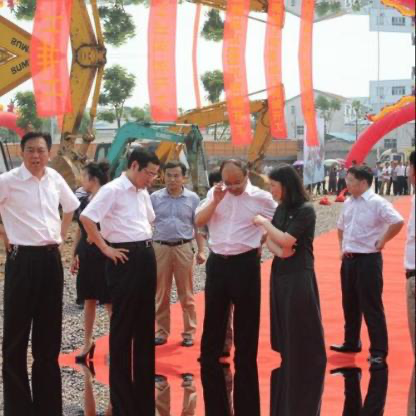
Objects in the image:
label: head
label: head
label: head
label: head
label: head
label: head
label: head